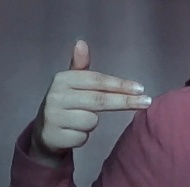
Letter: ghain